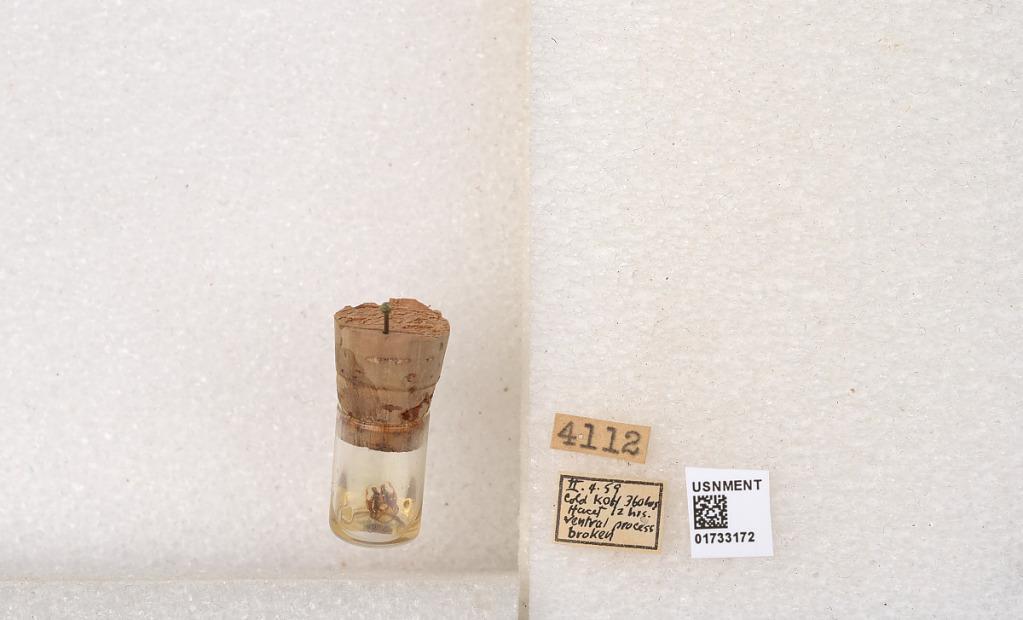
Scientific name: Xylocopa (Neoxylocopa) frontalis (Olivier)
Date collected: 1959-2-4